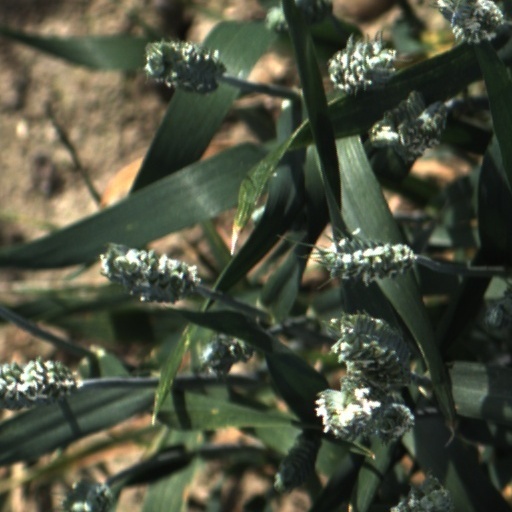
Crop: wheat